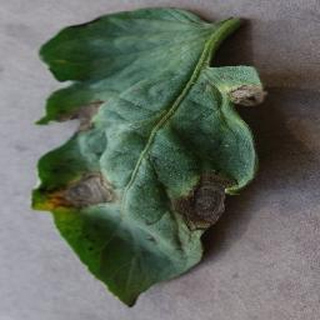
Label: tomato_early_blight